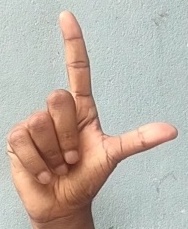
ASL sign: L